Camel-hair brush

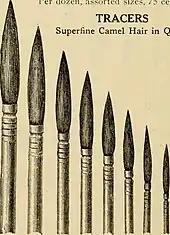
Camel-hair brushes with fine points for tracing, from a 1914 art supplies catalogue

There is an often repeated urban legend that camel-hair brushes are so named because they were invented by a "Mr. Camel". This is almost certainly not true. This person, or his company, has never been identified. The story is very old, at least as far back as 1922 when it was mentioned in "Marvels of the Animal World". The alternative explanation that brushes were once actually made of camel hair is true, but these would be a very different brush and would not be considered a camel-hair brush in modern terminology. Camel hair is wooly, making it unsuitable for the uses to which camel-hair brushes are put.